Cheng Lei (journalist)

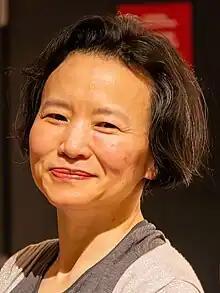
Cheng Lei in 2023

Cheng Lei (born June 1975) is a Chinese-born Australian television news anchor and business reporter. She served as a prominent news anchor for Chinese state owned English-language news channel China Global Television Network (CGTN) in Beijing from 2012 to 2020 and also hosted the "Global Business" program which airs on CGTN. She had previously worked for nine years as CNBC's China correspondent. Currently, she is a presenter and columnist at Sky News Australia.